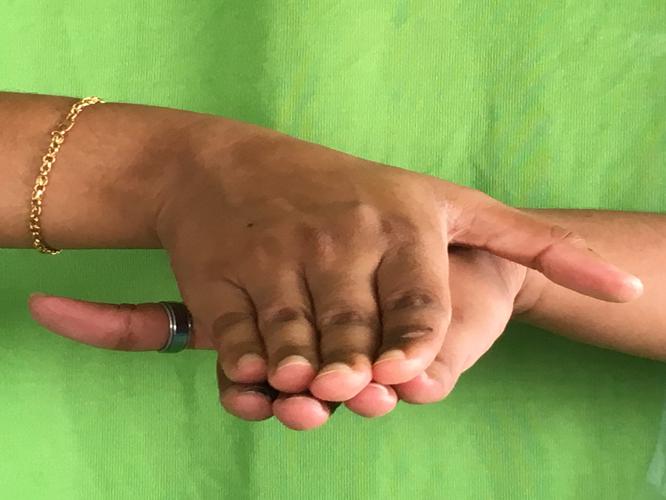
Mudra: Matsya
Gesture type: double_hand